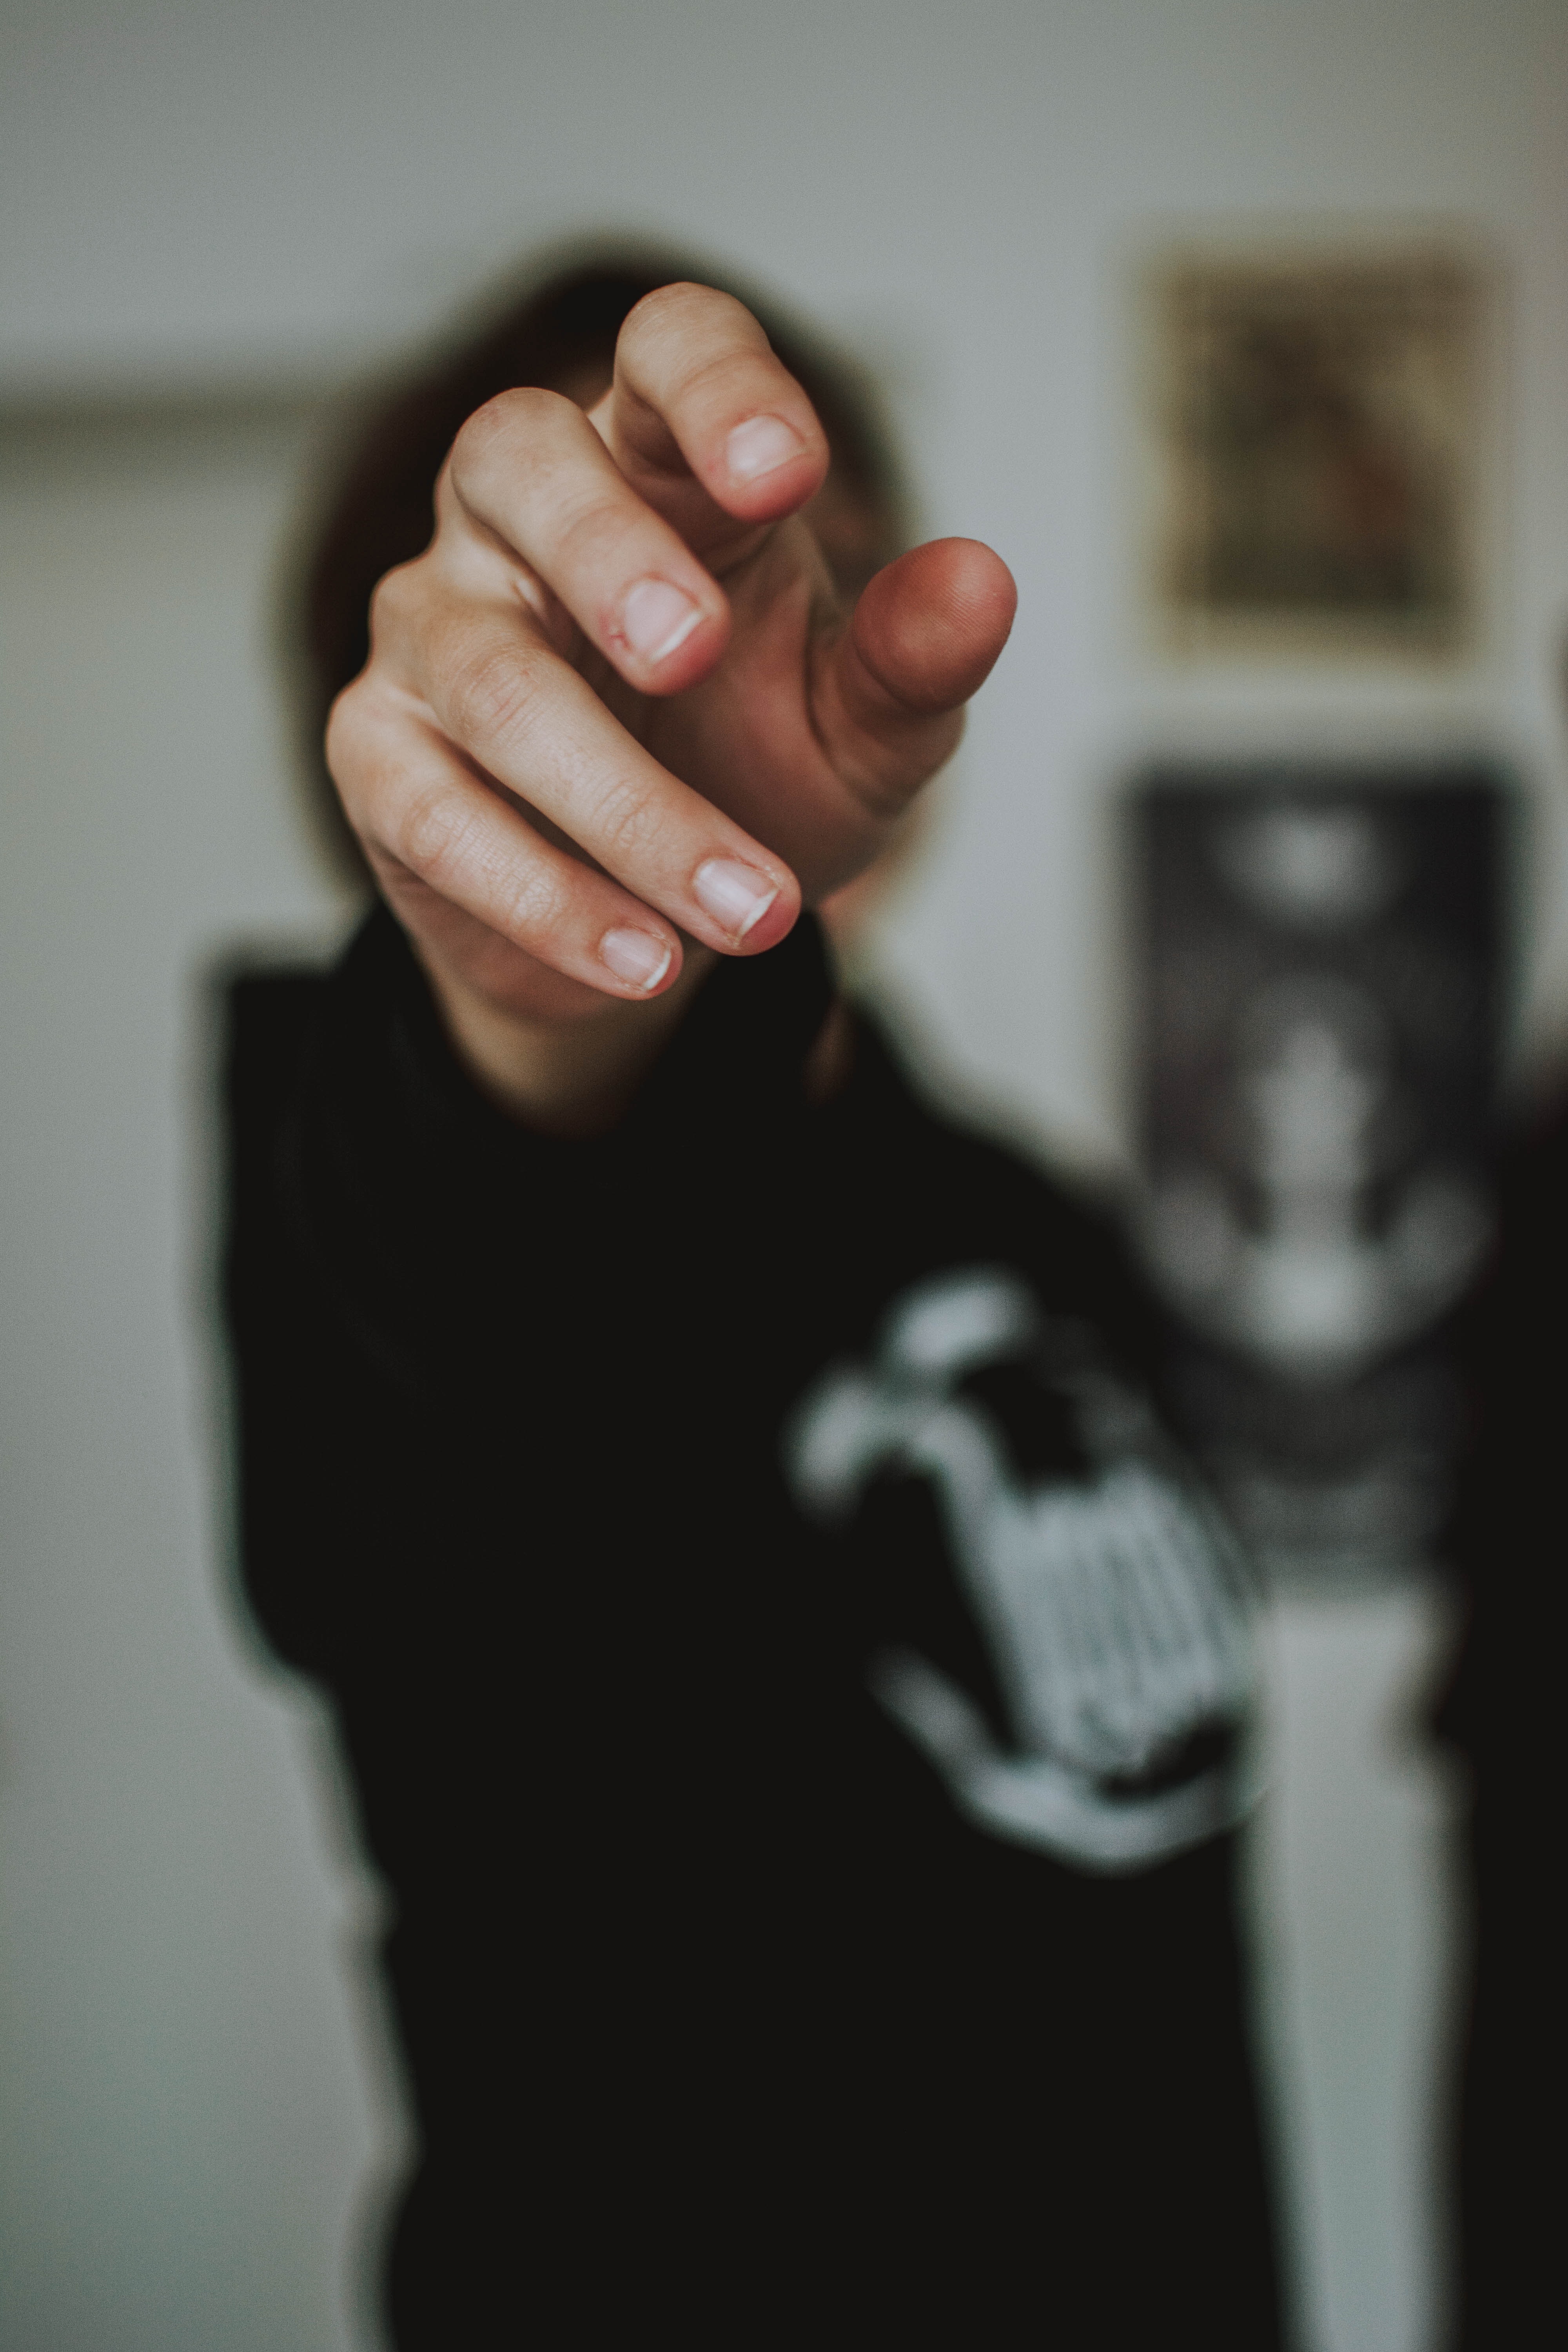
hand, finger, nail, thumb